The Real Charlotte

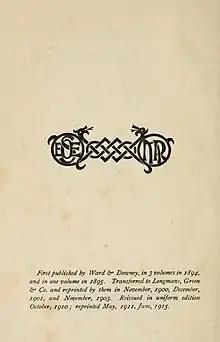
Edition notice from a 1915 edition, with a dual monograms of E.Œ.S. and M.R.

The Real Charlotte is a novel (written between 1888 and 1890, and published in 1894) by the Anglo-Irish writing partnership Somerville and Ross, composed of Edith Somerville (1858–1949) and Violet Florence Martin (1862–1915).